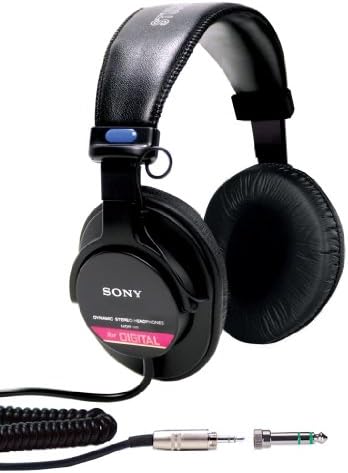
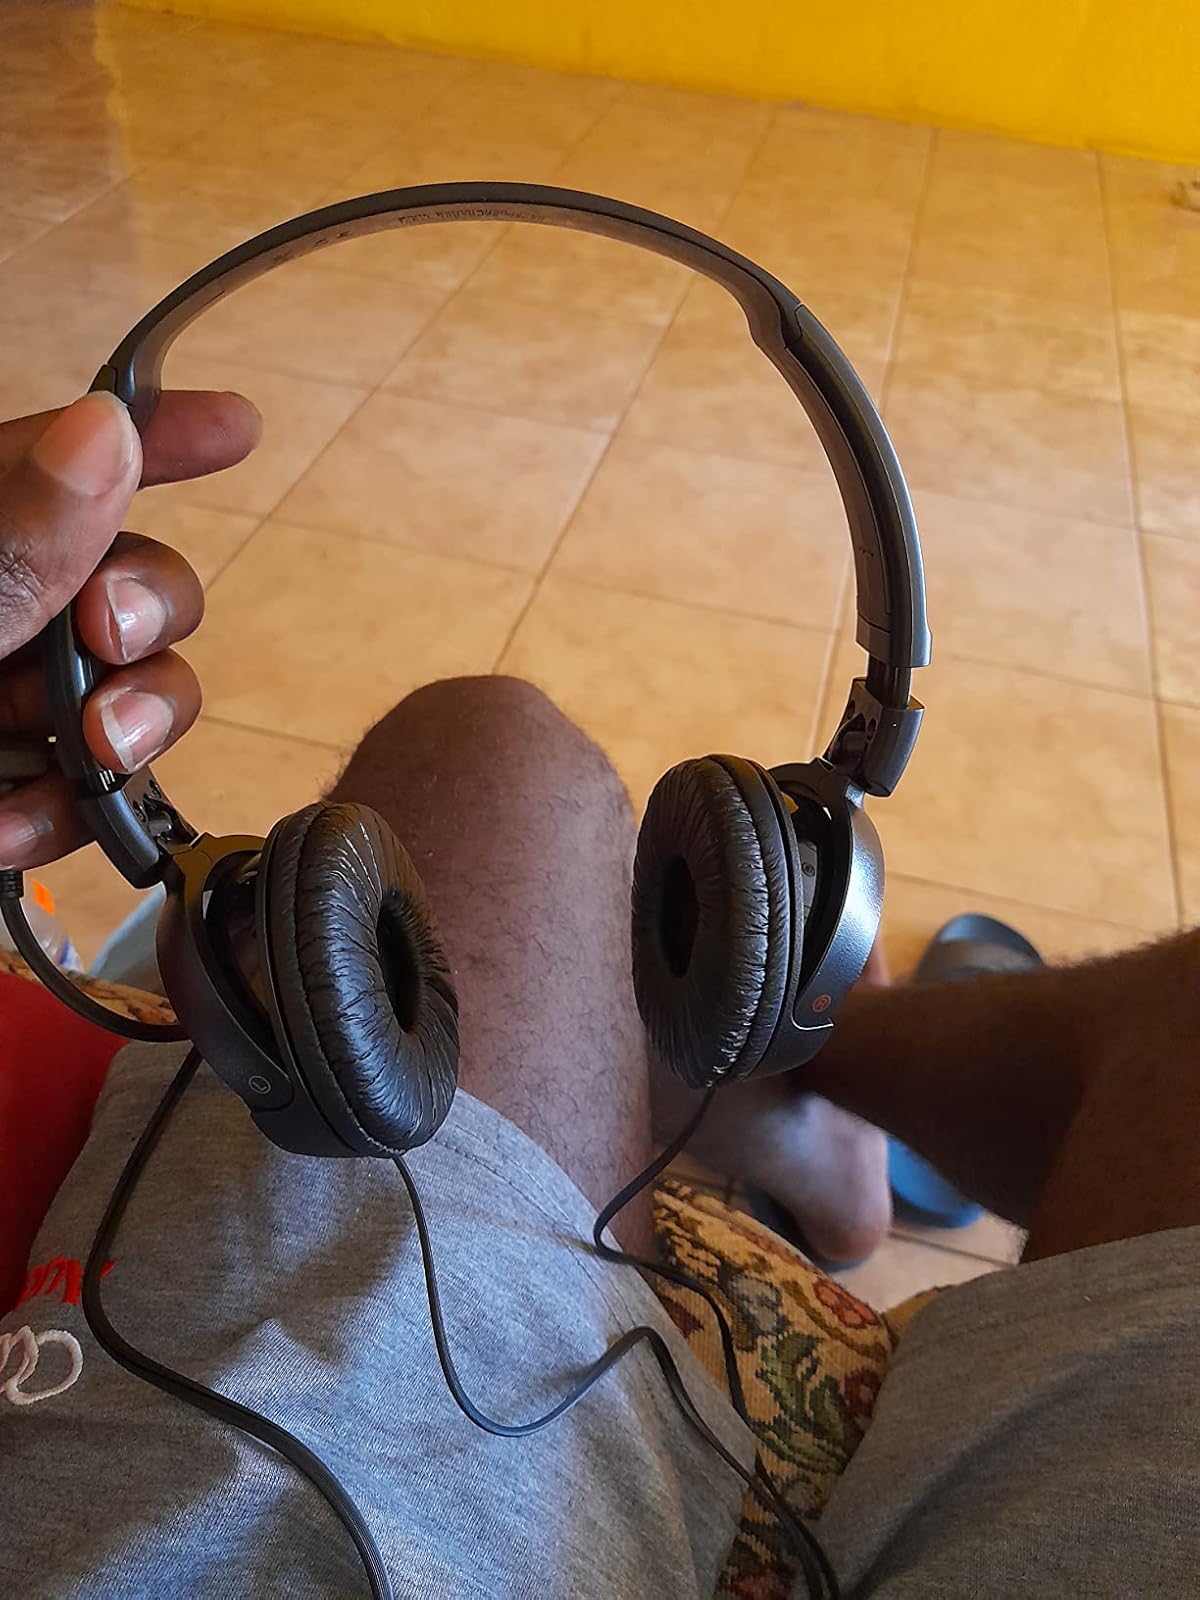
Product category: headphones
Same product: no